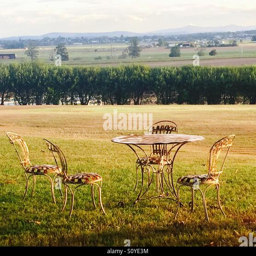
deserted iron table and chairs with a high view of countryside in summertime